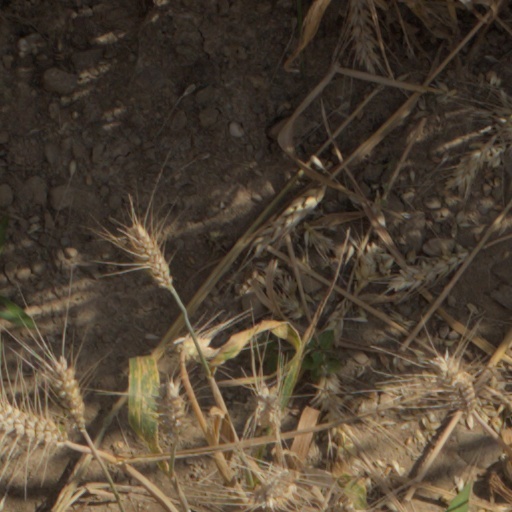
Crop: wheat